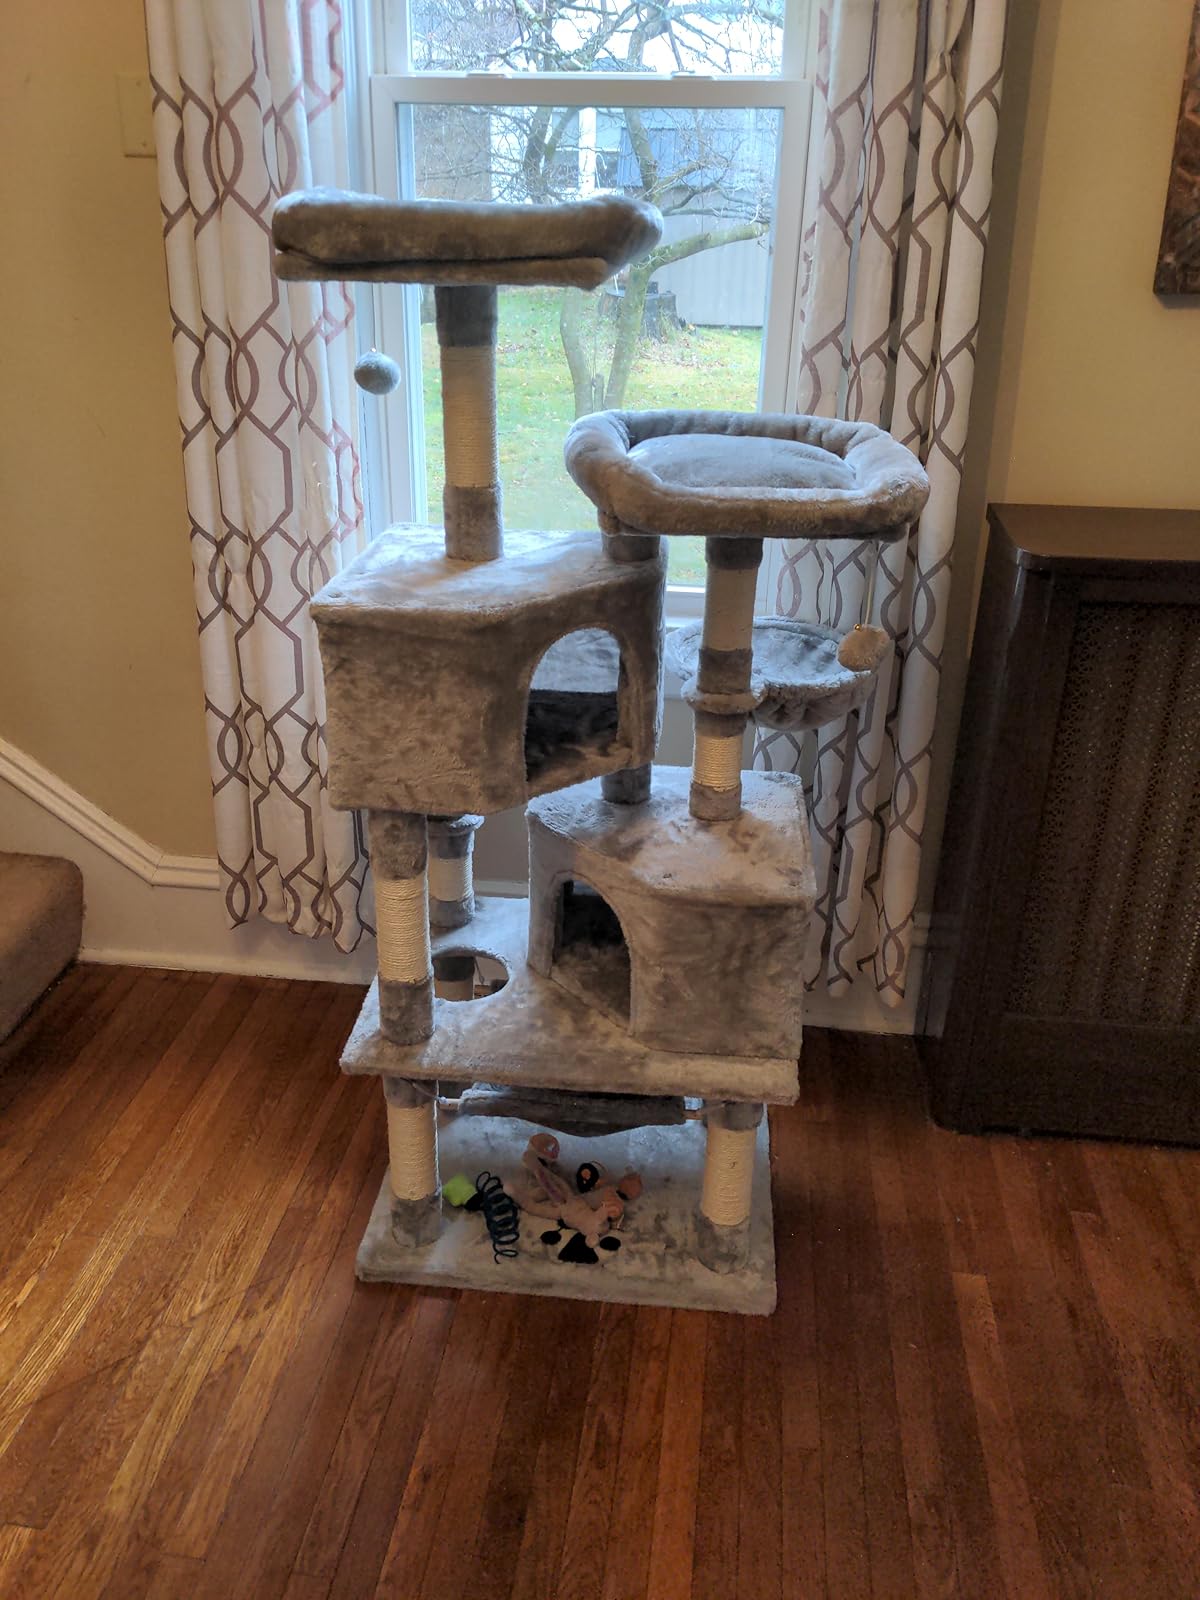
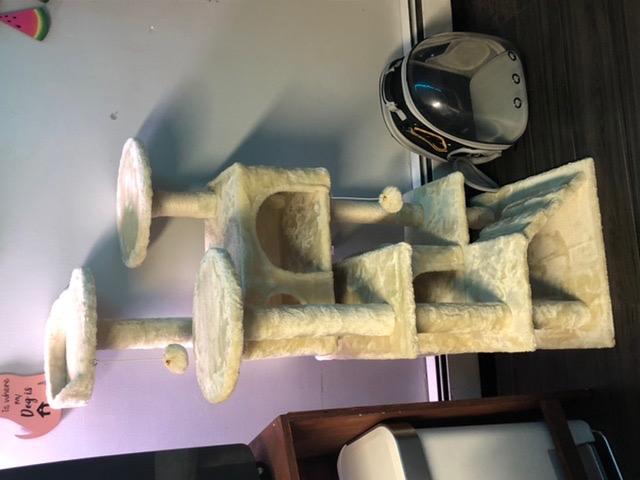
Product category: items_cat tree
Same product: no